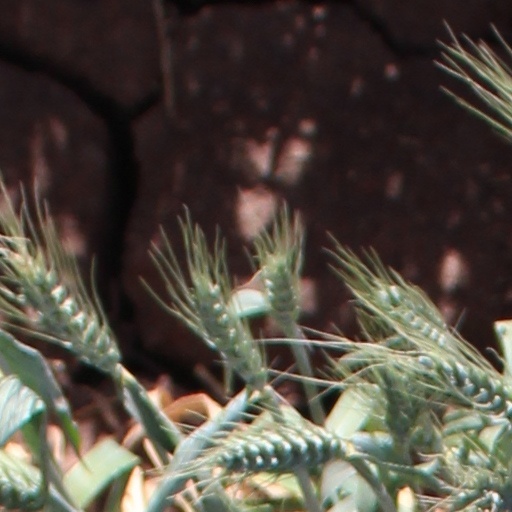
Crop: wheat